Apron

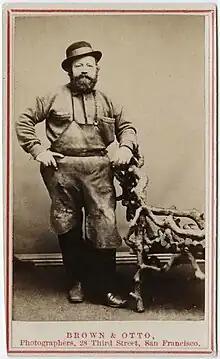
Bib apron with split leg detail

A tabard (British English; cobbler apron in U.S. English) is a type of apron that covers both the front and back of the body. It is fastened with side ties or with waistbands that tie in the back. It covers most of the upper part of the body and is used in many occupations, like bakeries, hospitals, and large retail stores. The original cobbler's apron was typically made of leather.